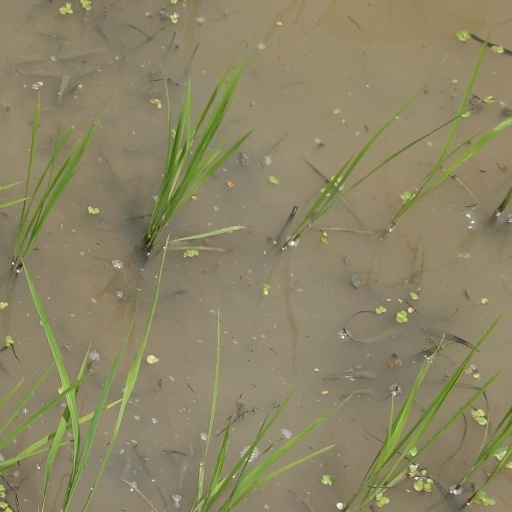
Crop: rice